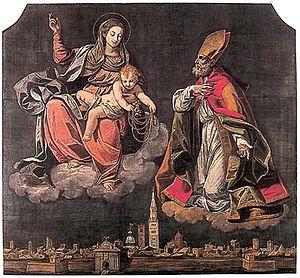
Ludovico Lana ou Lodovico Lana est un peintre italien de la période baroque qui fut actif principalement à Modène.